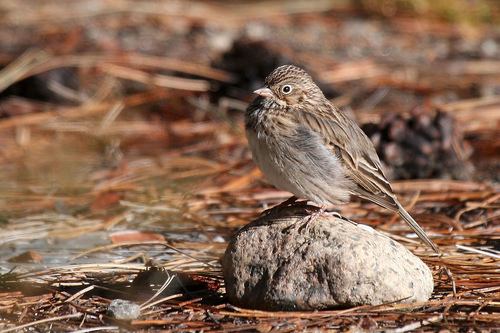
the bird has a small eyering that is black and white as well as tiny feet.
this small brown bird has large feet, a small pointed beak, and a rounded crown.
small bird with light brown breast and stripped darker and lighter brown feathers elsewhere, short, sharp beak, and longer tail.
this little bird is brown and white with some grey in his chest.
this small bird has a small head compared to its body, a white belly, and a mostly mottled black & brown body.
this small bird has a white eye ring, grey and white belly, and brown, grey and white covering its secondaries and body.
this bird has a yellow bill with a brown crown and grey belly
this bird has a grey breast and gelly and a brown spotted head and wings.
a tiny bird with a black and brown striped crown and wings with a chubby, grey breast.
a small bird with a brown coloring and pointed beak.
Species: Vesper Sparrow